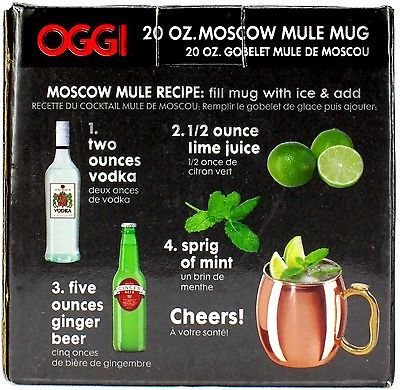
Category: mug